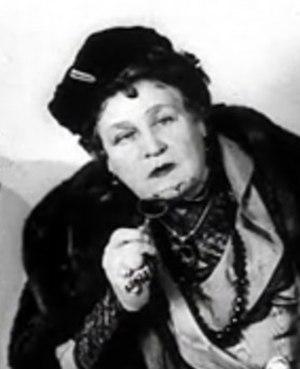
Alison Skipworth est une actrice anglaise, née Alison Mary Elliott Margaret Groom à Londres le 25 juillet 1863, décédée à Los Angeles le 5 juillet 1952.